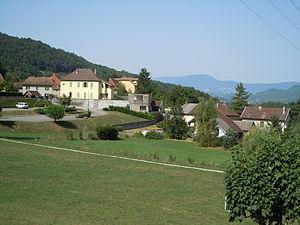
Saint-Bueil (Mairie) - Vue générale - Isère
Saint- Bueil une commune française située dans le département de l'Isère en région Auvergne-Rhône-Alpes.